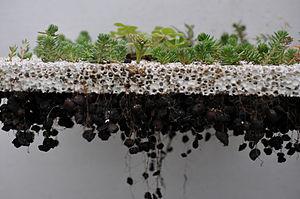
Enveloppe végétale modulable «
Alors que le mur végétalisé est généralement un mur sur lequel poussent des plantes grimpantes, les concepts de mur vivant, mur-manteaux végétalisé et mur végétal décrivent des jardins ou écosystèmes verticaux, plus ou moins artificiels. Ces parois verticales végétales ou végétalisées sont conçues tantôt comme éléments esthétiques et de décor intérieur ou extérieur, tantôt comme œuvres d'art utilisant le végétal, ou encore comme éléments d'écologie urbaine. Dans ce dernier cas, ces murs, comme les terrasses végétalisées ou les clôtures végétales, peuvent contribuer à la quinzième cible HQE, ainsi peut-être qu'à la restauration de réseaux de corridors biologiques en ville notamment. Ils peuvent servir de refuge ou de garde-manger pour les oiseaux, les invertébrés ou les mammifères, mais ils peuvent également jouer un rôle en matière de microclimat, d'épuration des eaux, de régulation des crues urbaines et de la qualité de l'air. Le mur végétal porte aussi le nom de PCVV pour « paroi complexe végétalisée verticale ». Son équivalent horizontal est la toiture végétalisée.